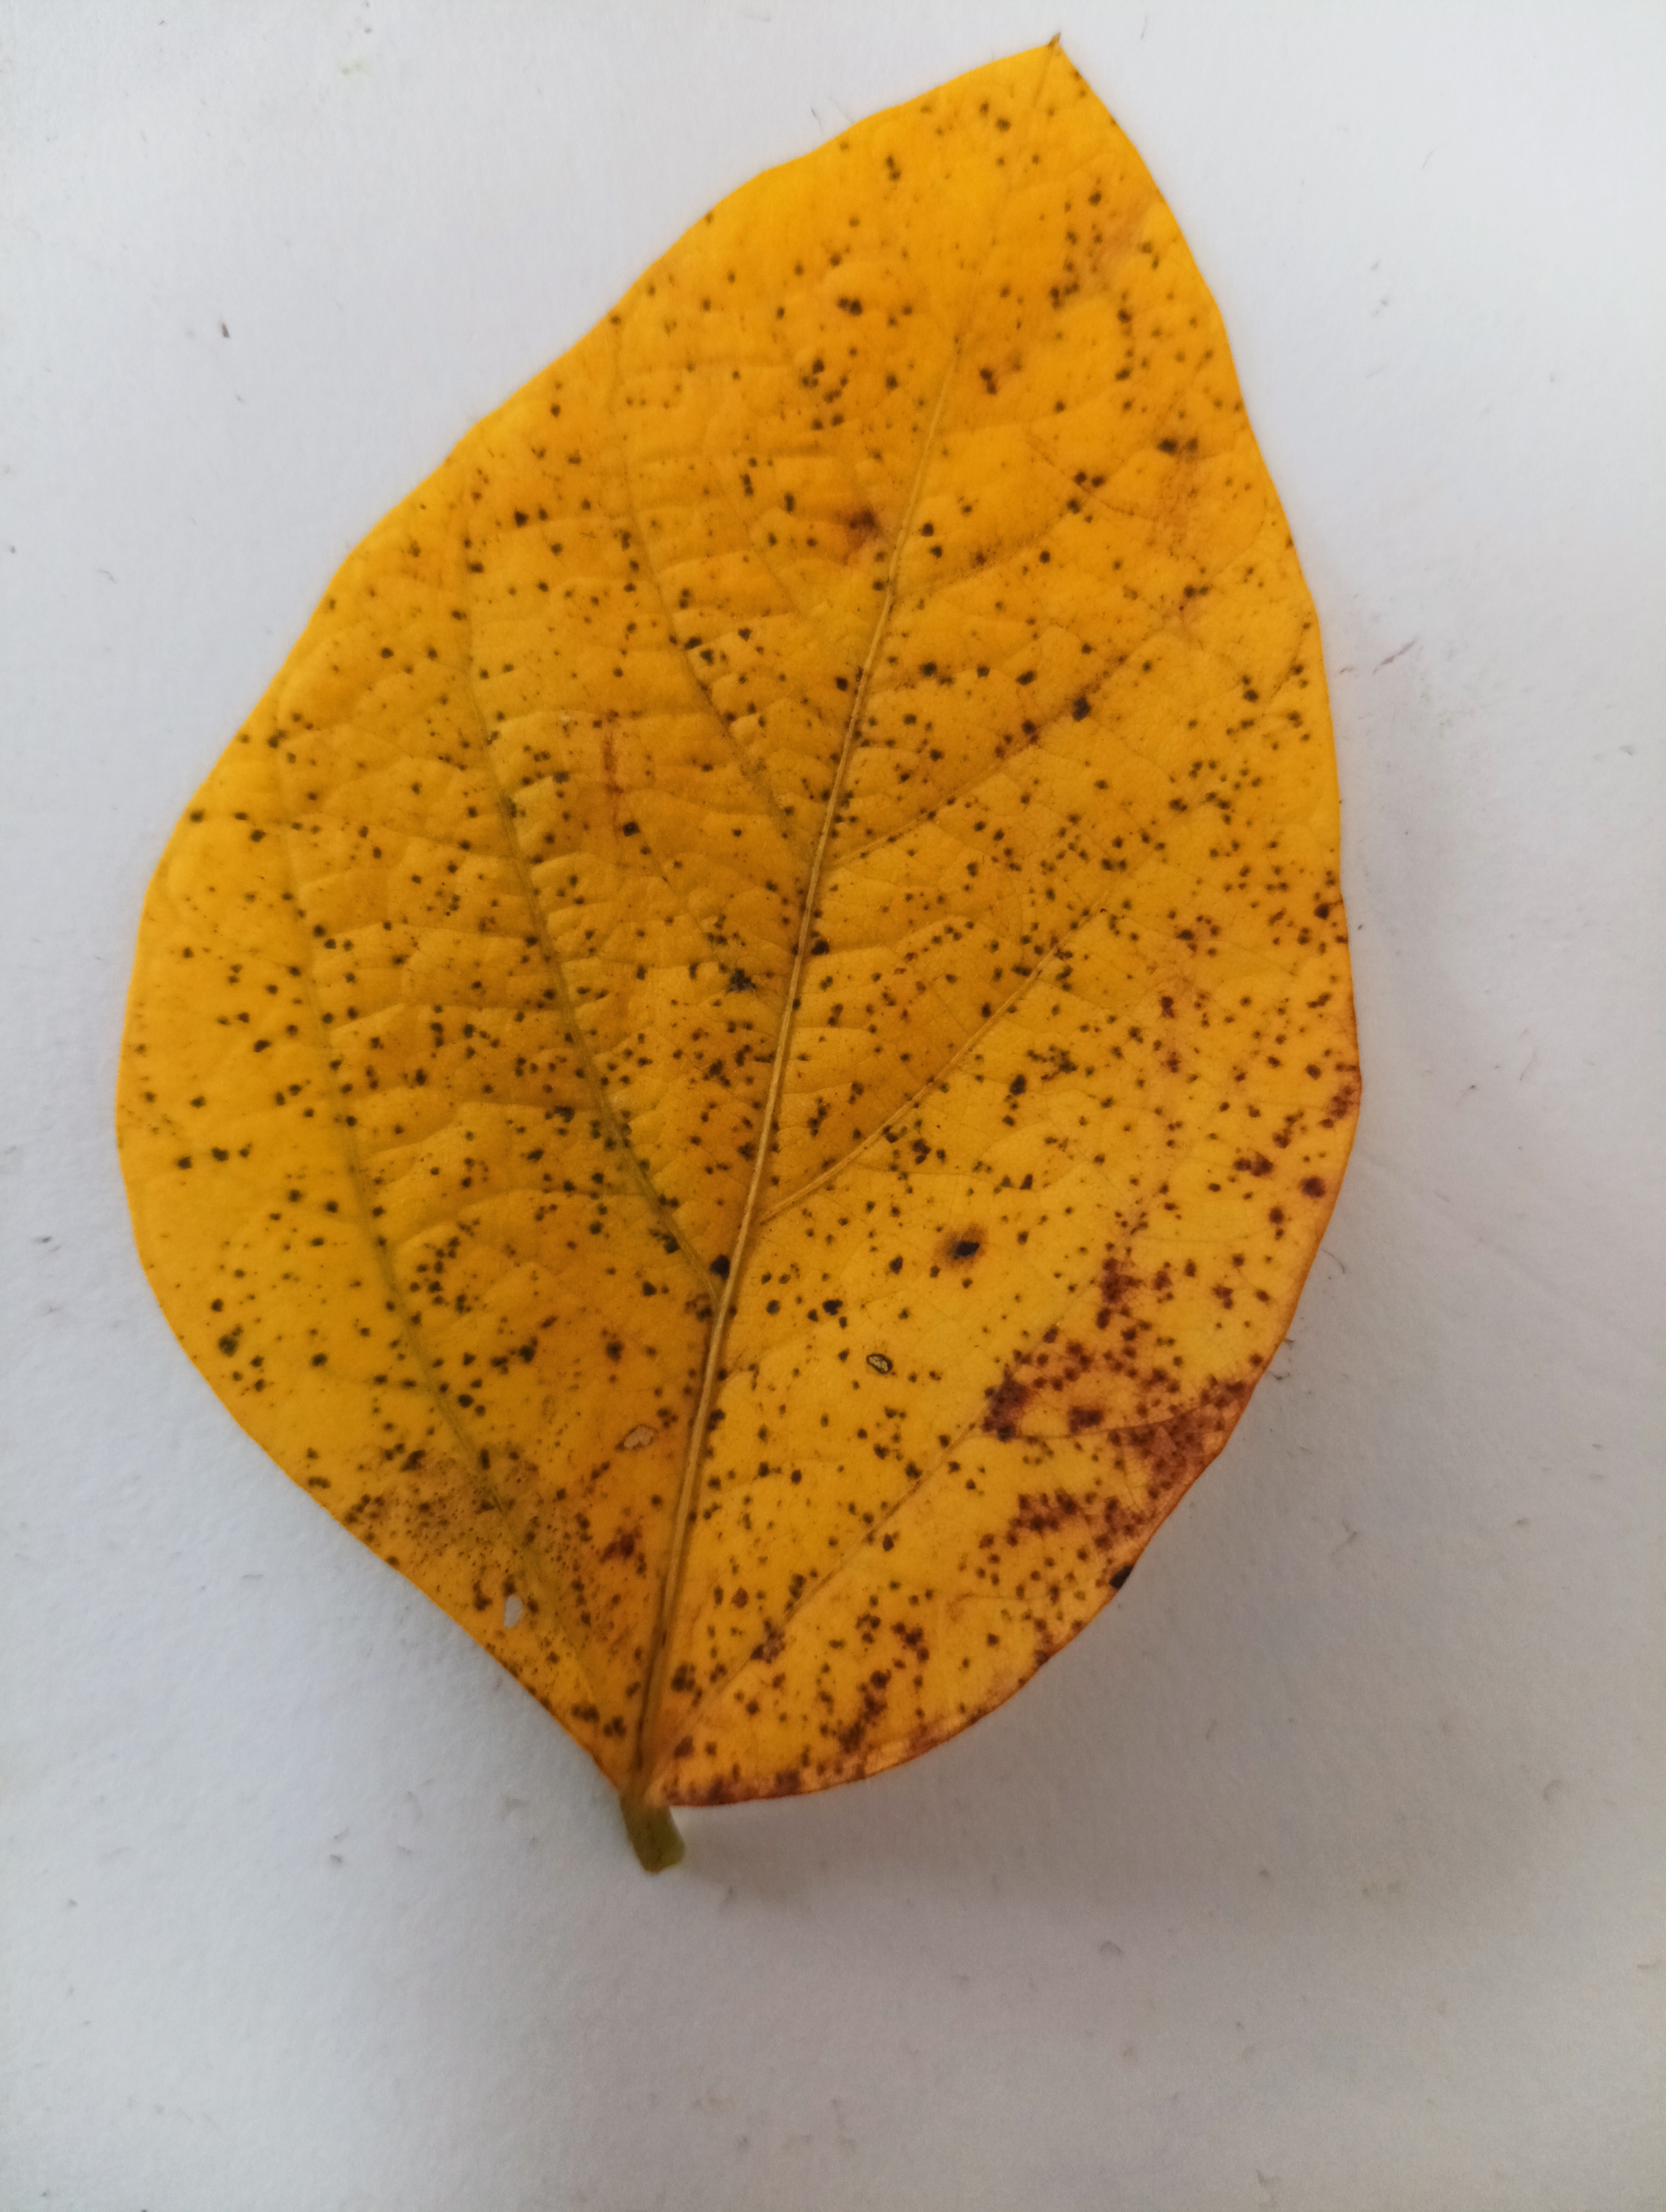
Label: Septoria_Brown_Spot